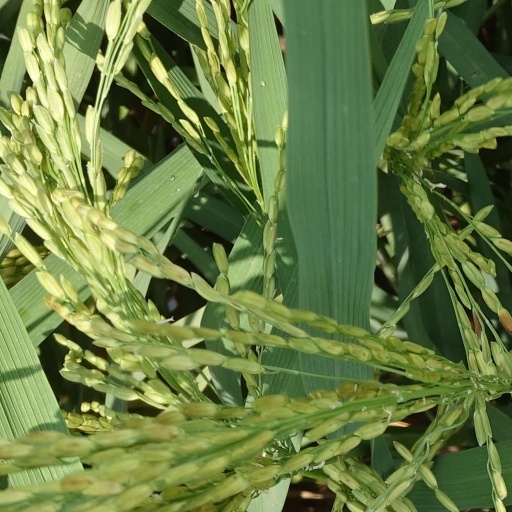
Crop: rice